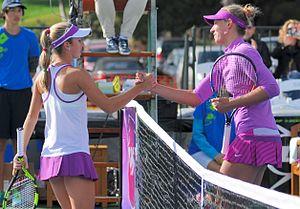
Catherine Cartan Bellis, aussi connue sous le nom de CiCi Bellis, née le 8 avril 1999 à San Francisco, est une joueuse de tennis américaine.